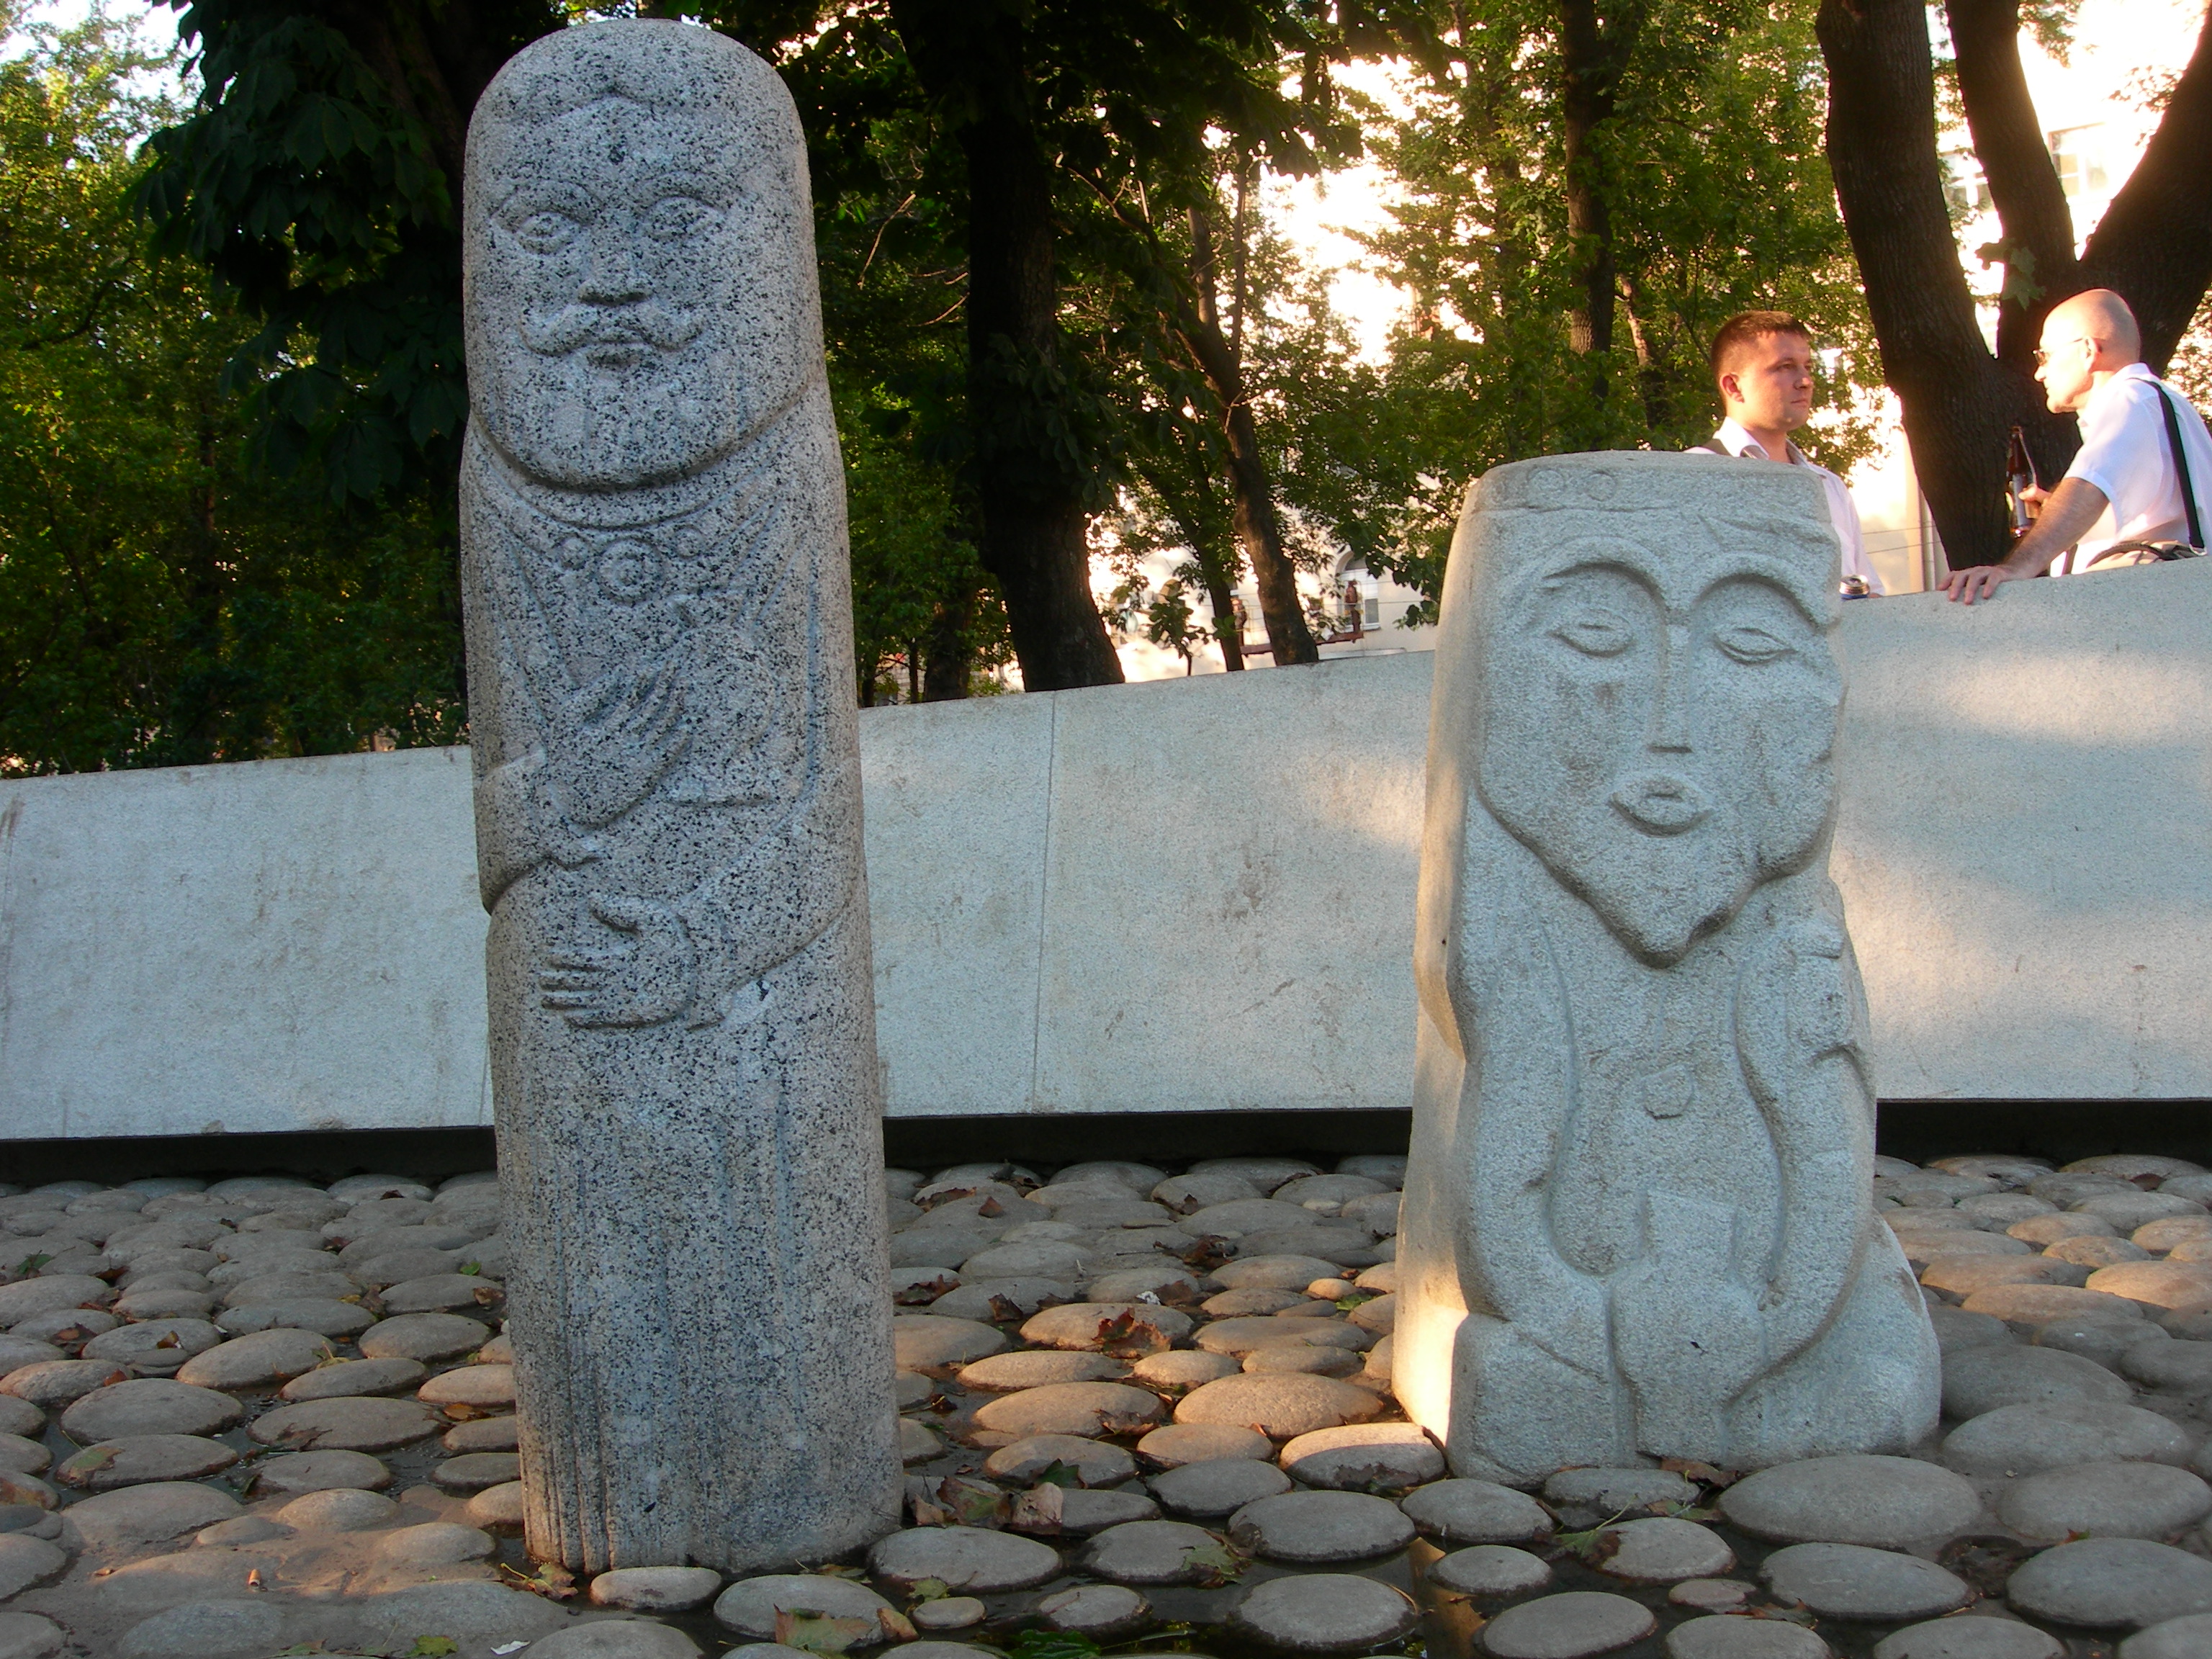
rock, city, monument, cityscape, statue, nikon, grave, sculpture, memorial, art, temple, headstone, moscow, carving, cityscapes, coolpix, 7900, e7900, stele, stone carving, ancient history